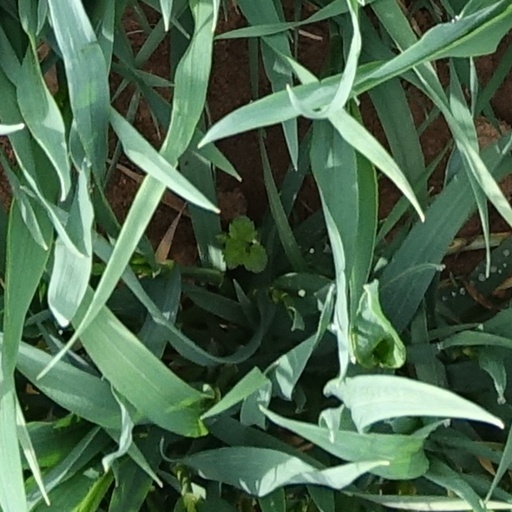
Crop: wheat